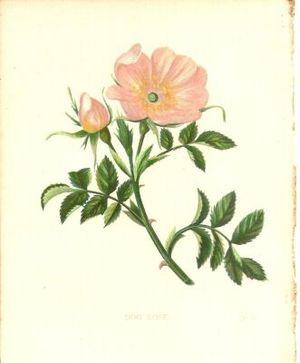
Anne Pratt est une illustratrice botanique et ornithologique anglaise, née le 5 décembre 1806 à Strood et morte en 1893 à Londres.